Sea of Life

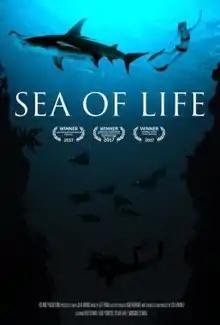
Theatrical release poster

Sea of Life is a 2016 documentary film written and directed by Julia Barnes. It follows the filmmaker on a worldwide journey as she examines global environmental issues facing the ocean, and documents the movement that's working to protect it.